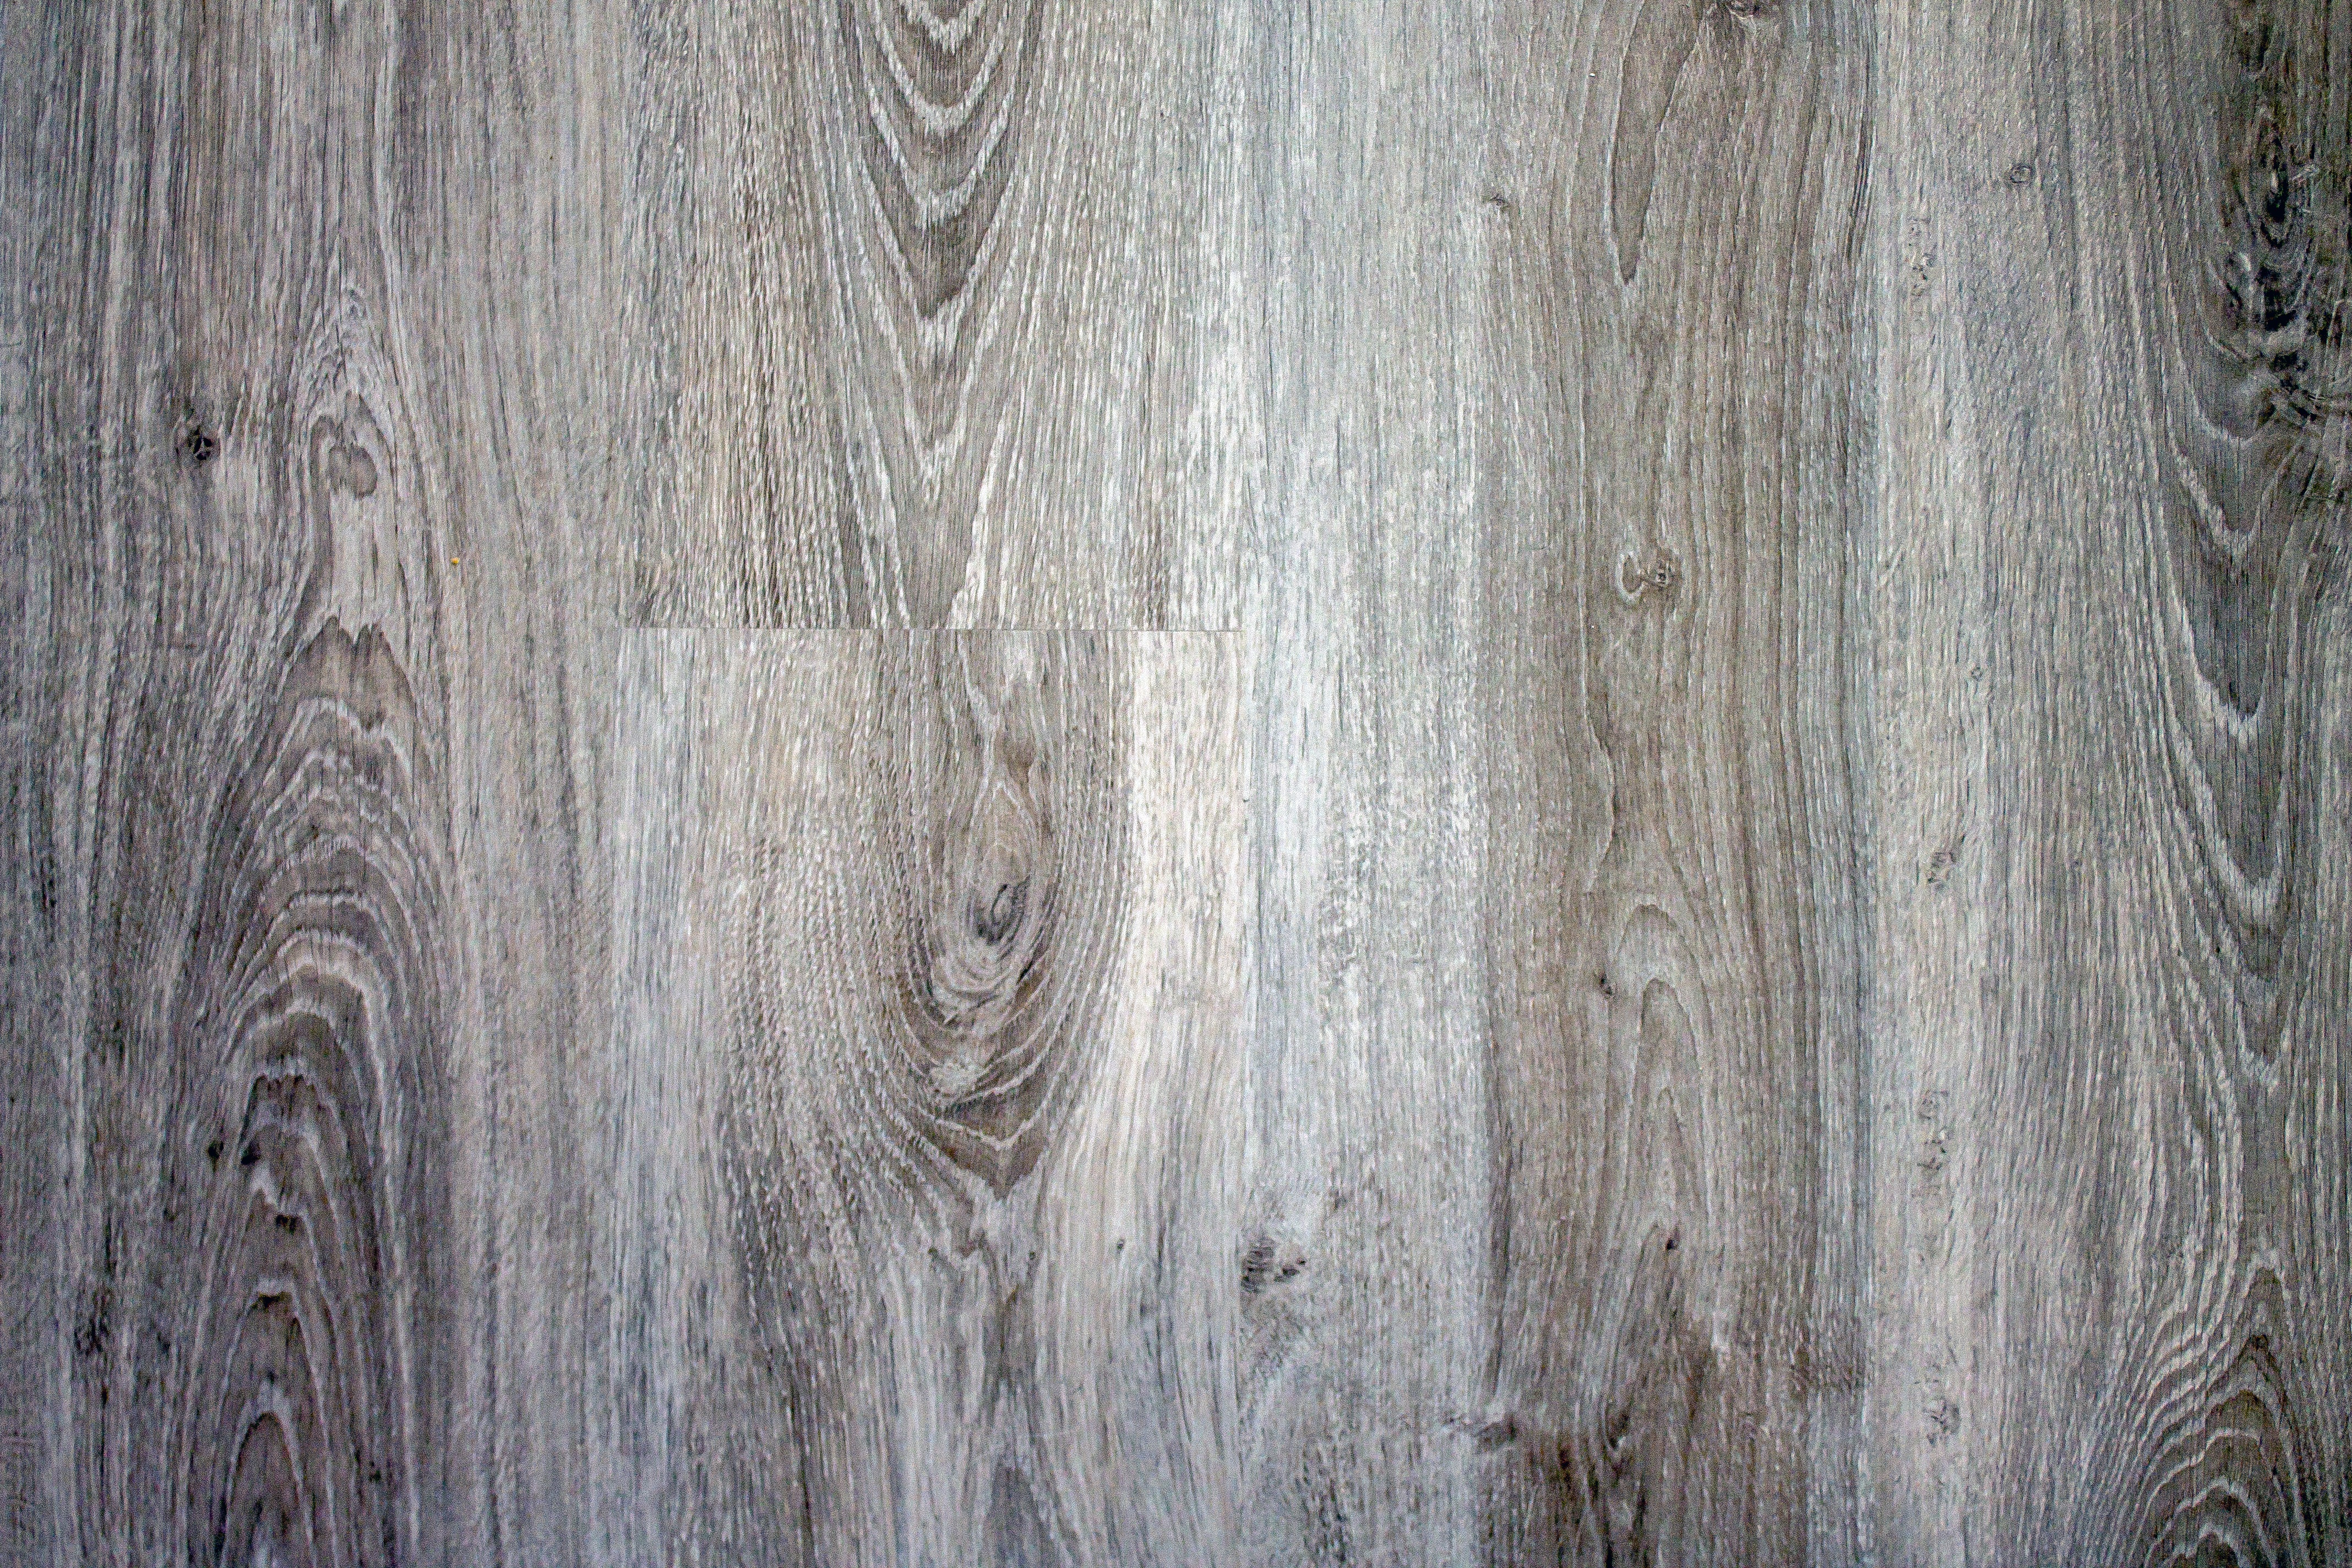
tree, branch, structure, wood, ground, texture, floor, trunk, wall, grey, background, wooden, trunks, circles, knots, old wood, flooring, tree rings, laminate, plant stem, woody plant, year circles, floor wooden floor